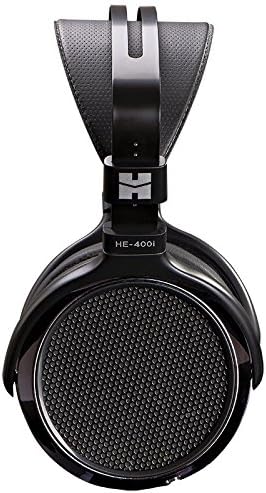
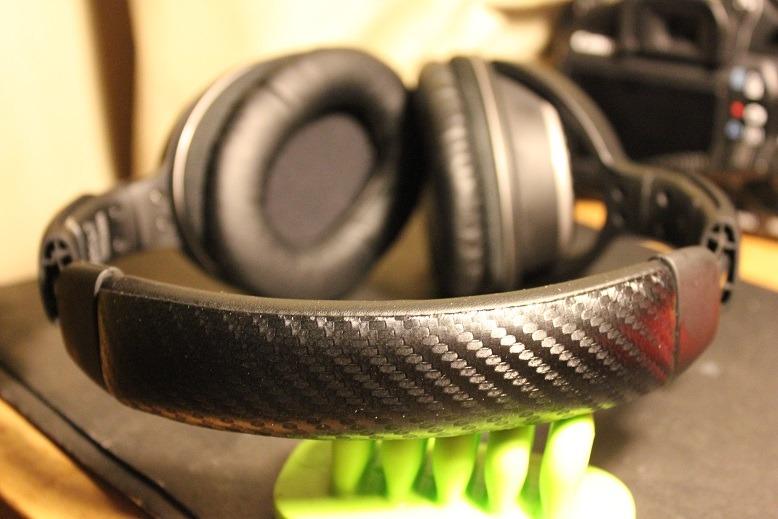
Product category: headphones
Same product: no